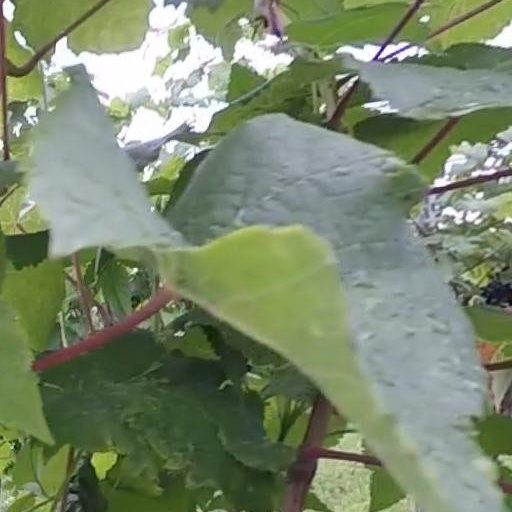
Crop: grape